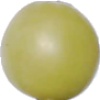
Label: Grape White 2